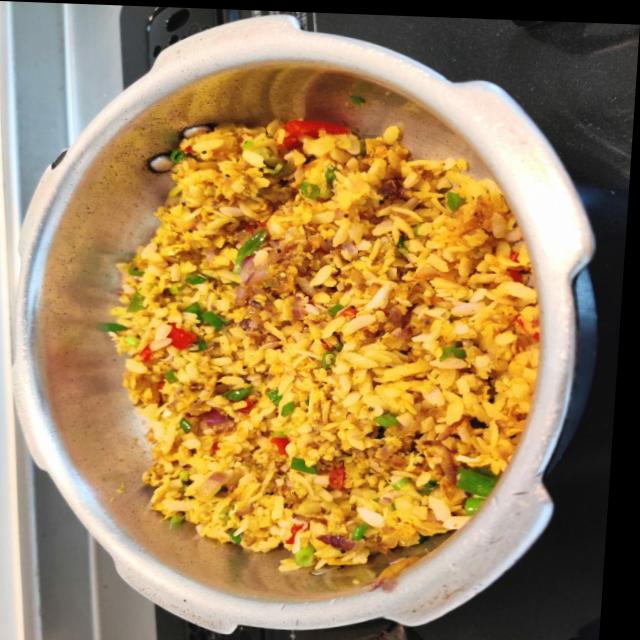
Dish: poha